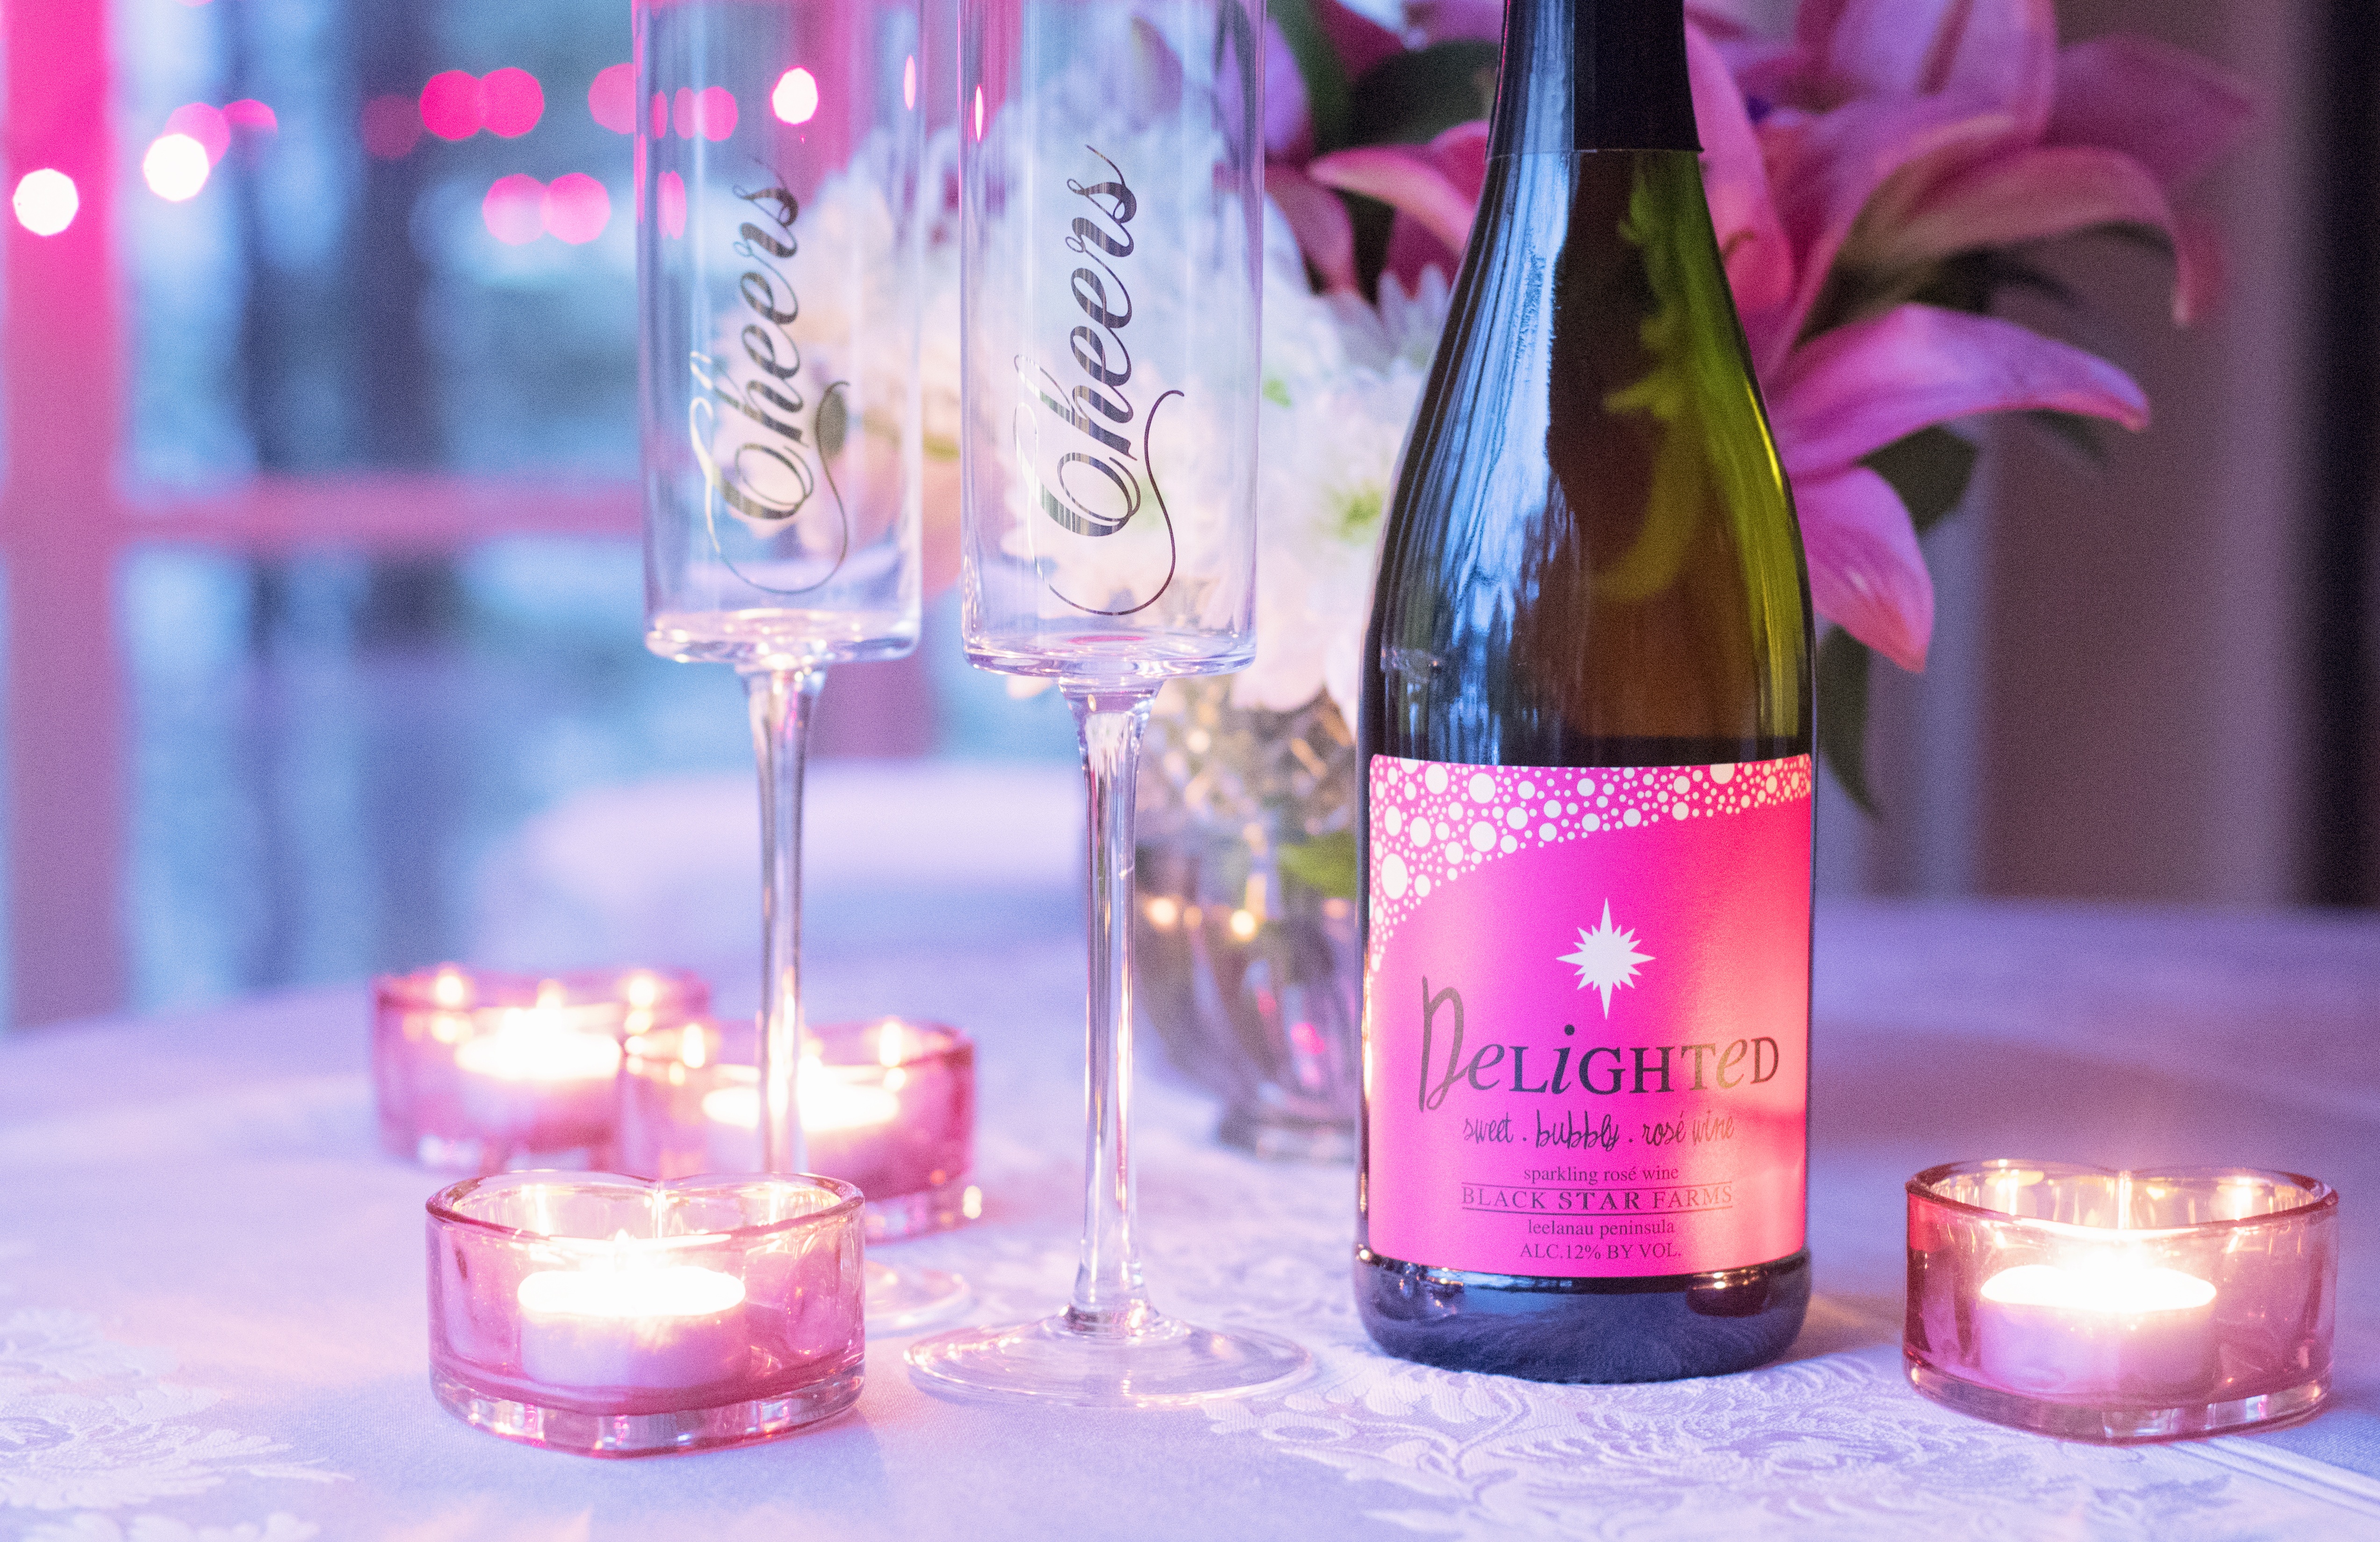
table, wine, glass, celebration, love, holiday, couple, romance, romantic, drink, pink, candle, lighting, engagement, alcohol, toast, date, cheers, luxury, happy, relationship, dating, dinner, elegant, champagne, anniversary, valentine, valentines day, centrepiece, delighted, black star farms, michigan winery